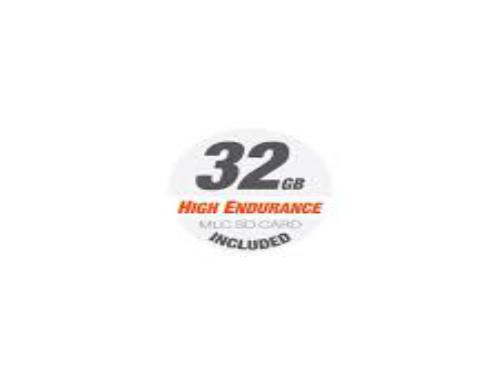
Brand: High Endurance
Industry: Electronic